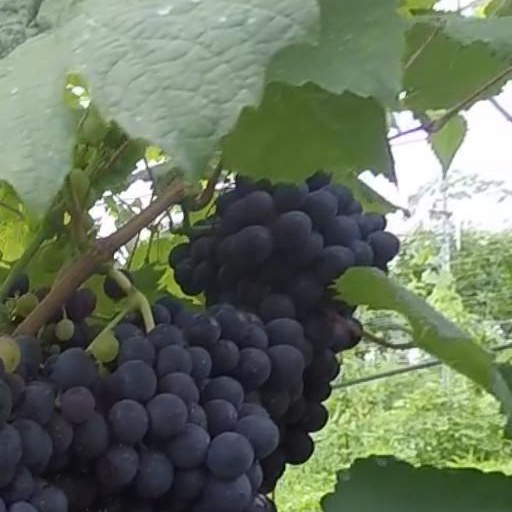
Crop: grape